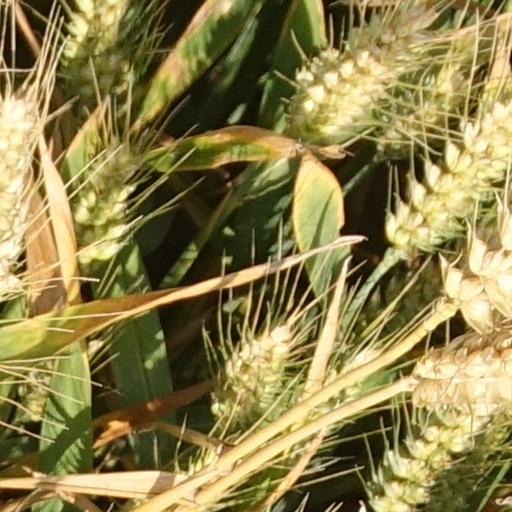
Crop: wheat